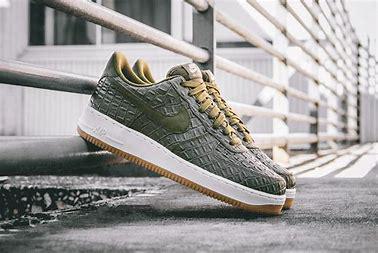
Brand: Nike
Model: Air Force 1 07 LV8